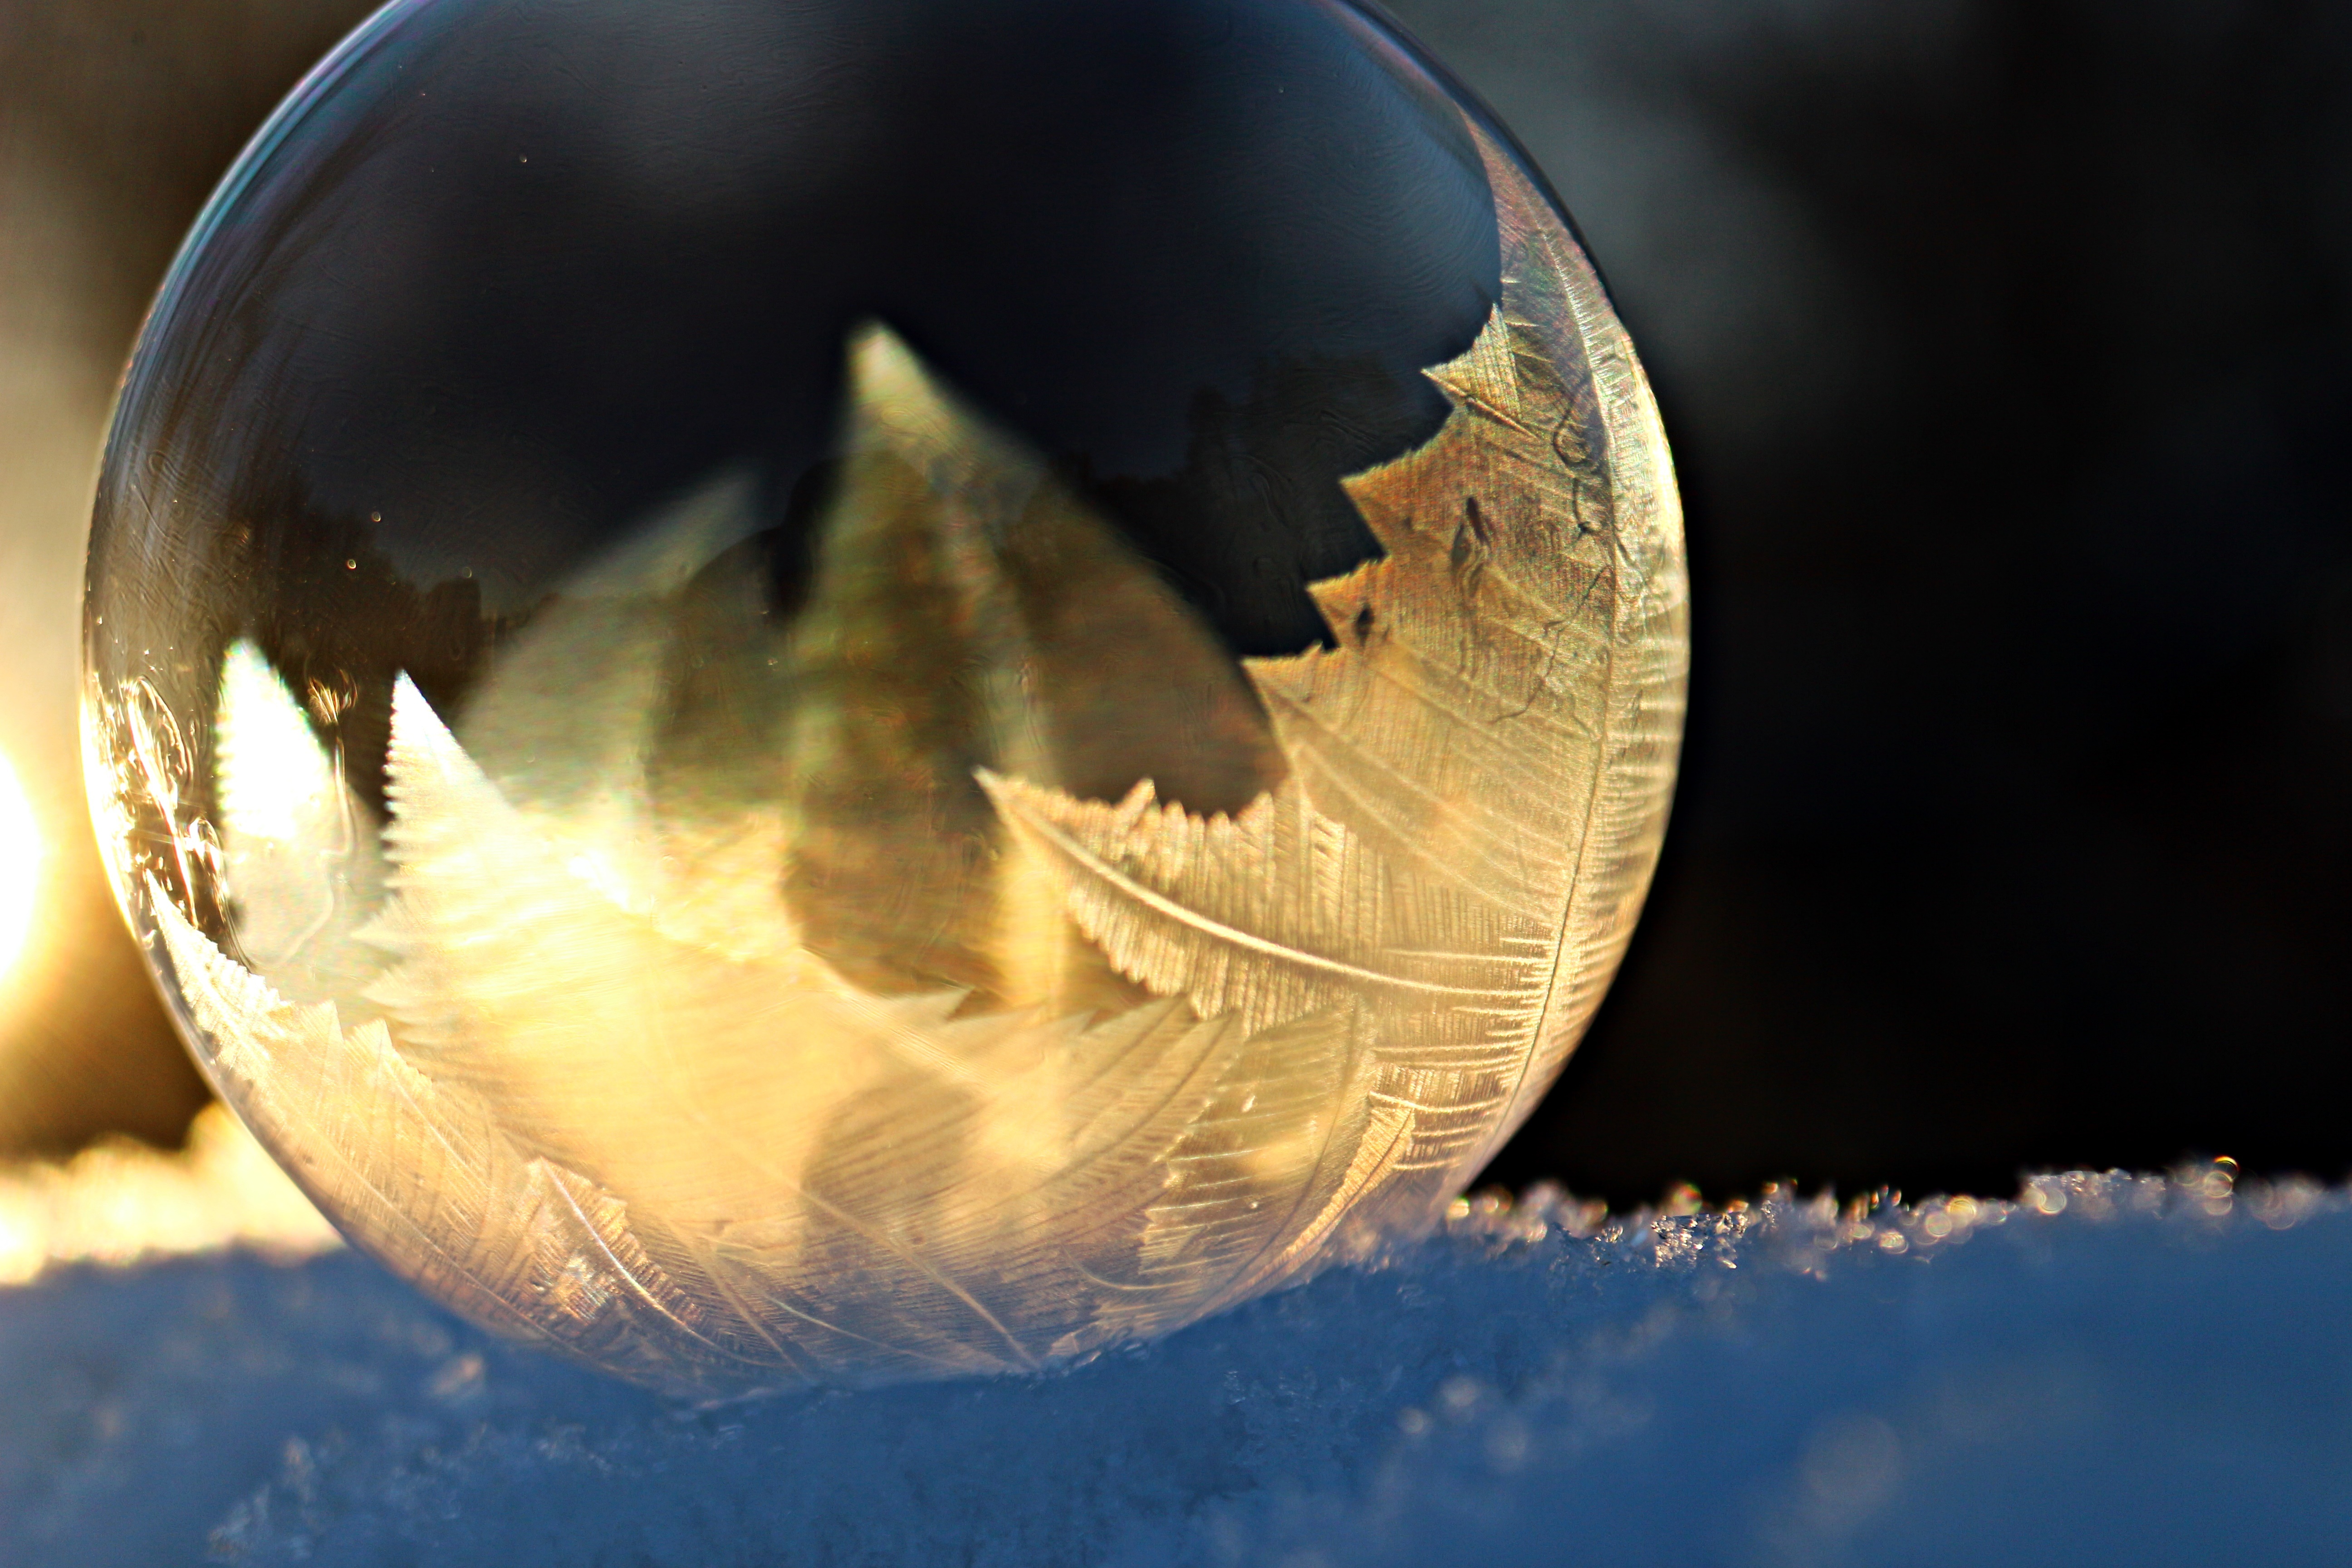
snow, cold, winter, light, photography, sunlight, frost, reflection, frozen, blue, bubble, close up, earth, sphere, planet, soap bubble, shape, macro photography, eiskristalle, astronomical object, atmosphere of earth, computer wallpaper, frosted soap bubble